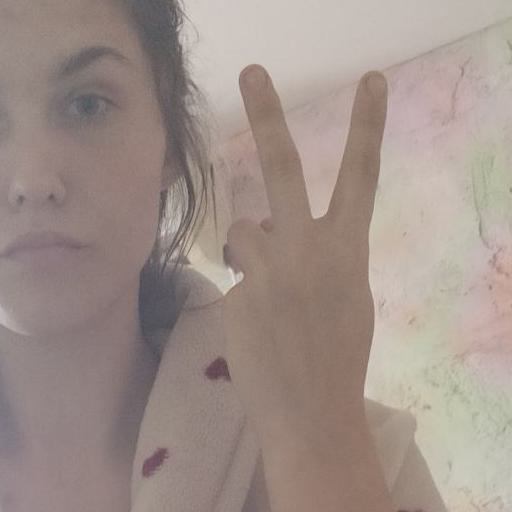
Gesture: peace_inverted